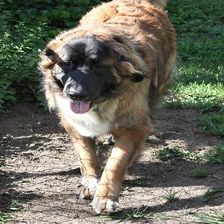
Species: dog
Breed: leonberger